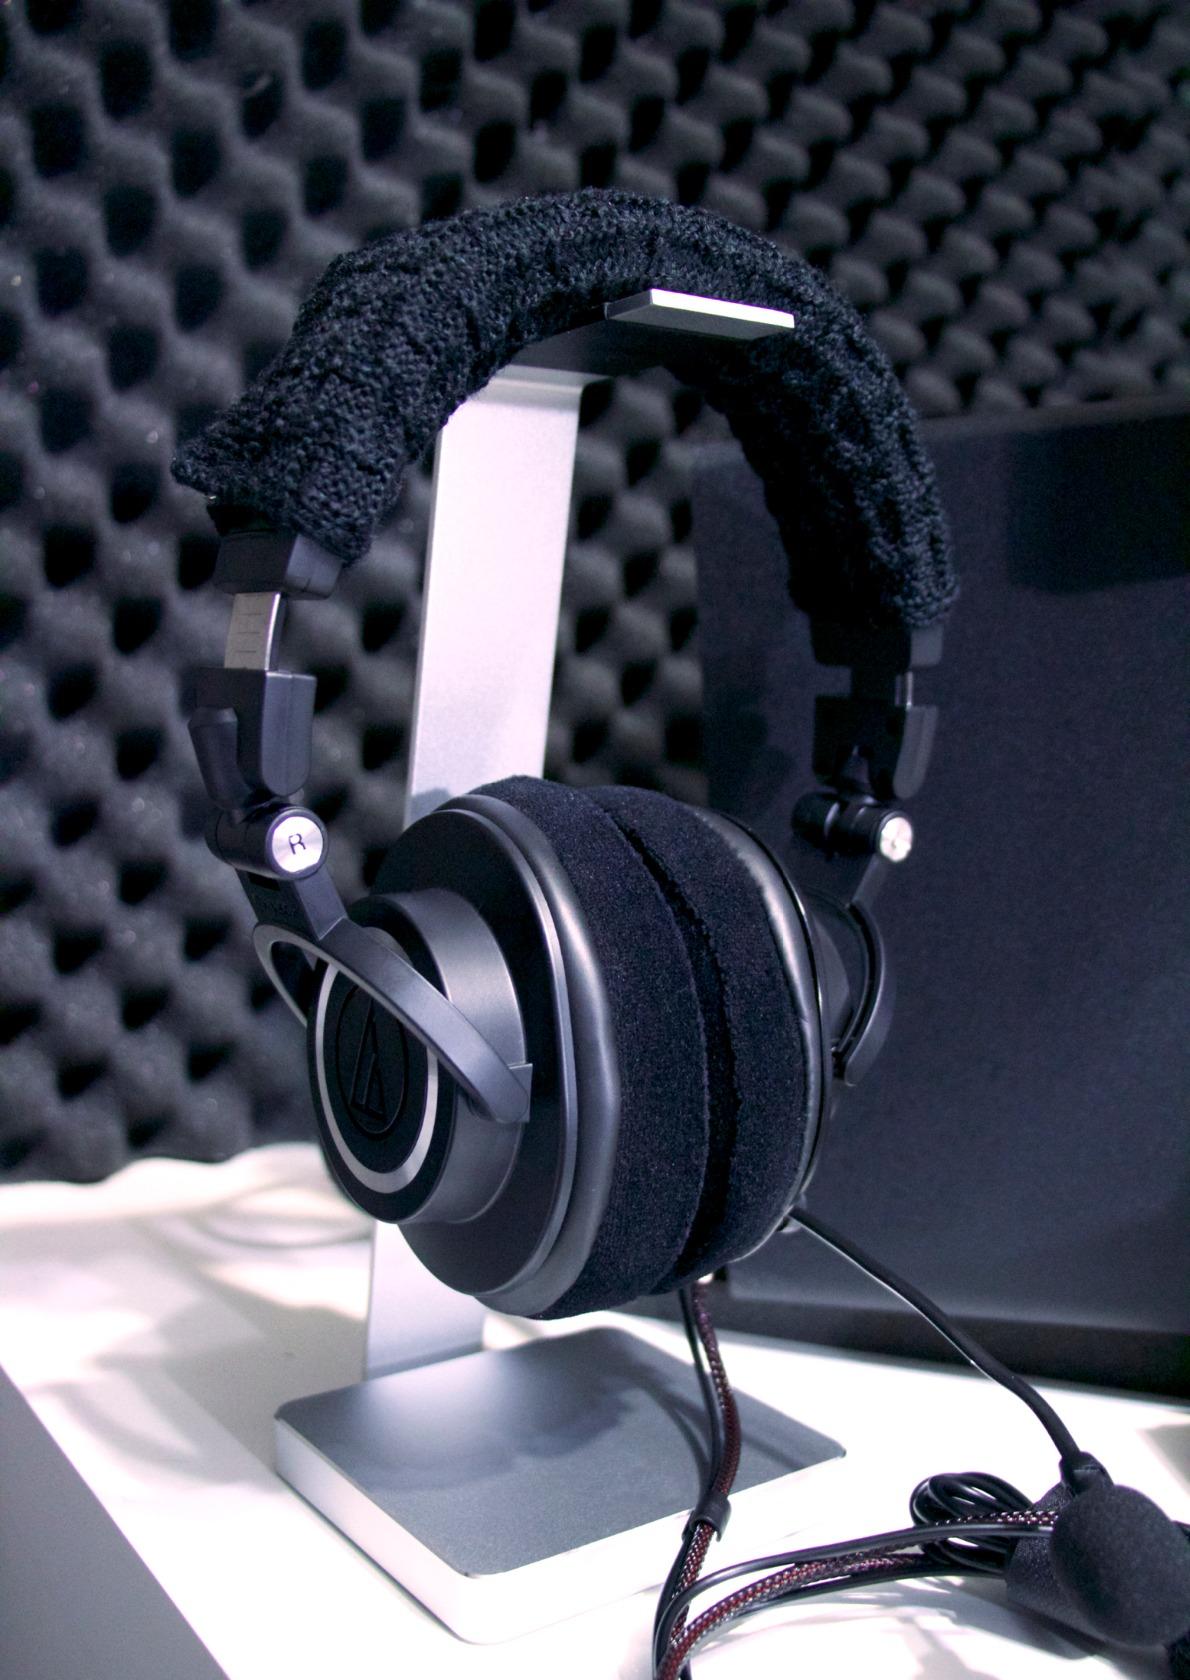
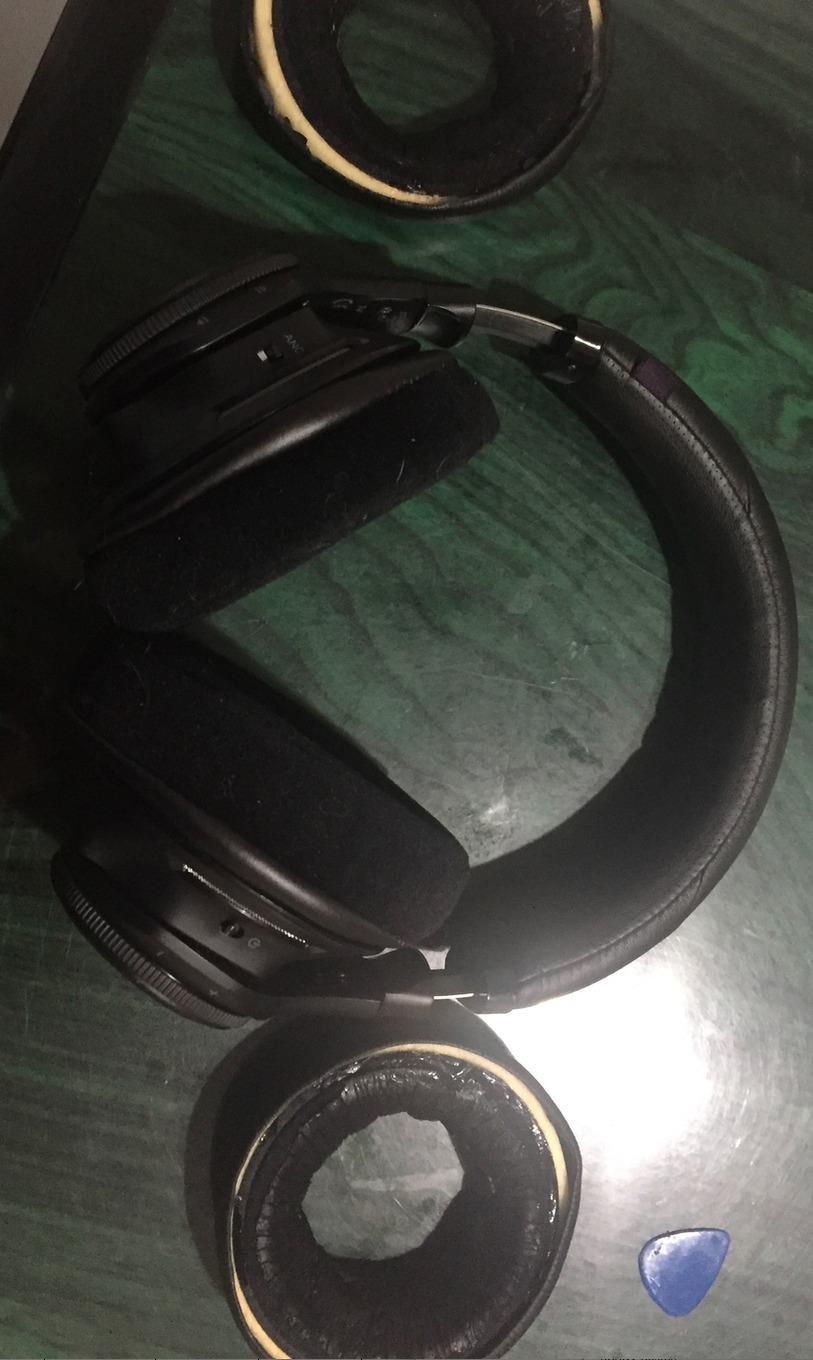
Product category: headphones
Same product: no